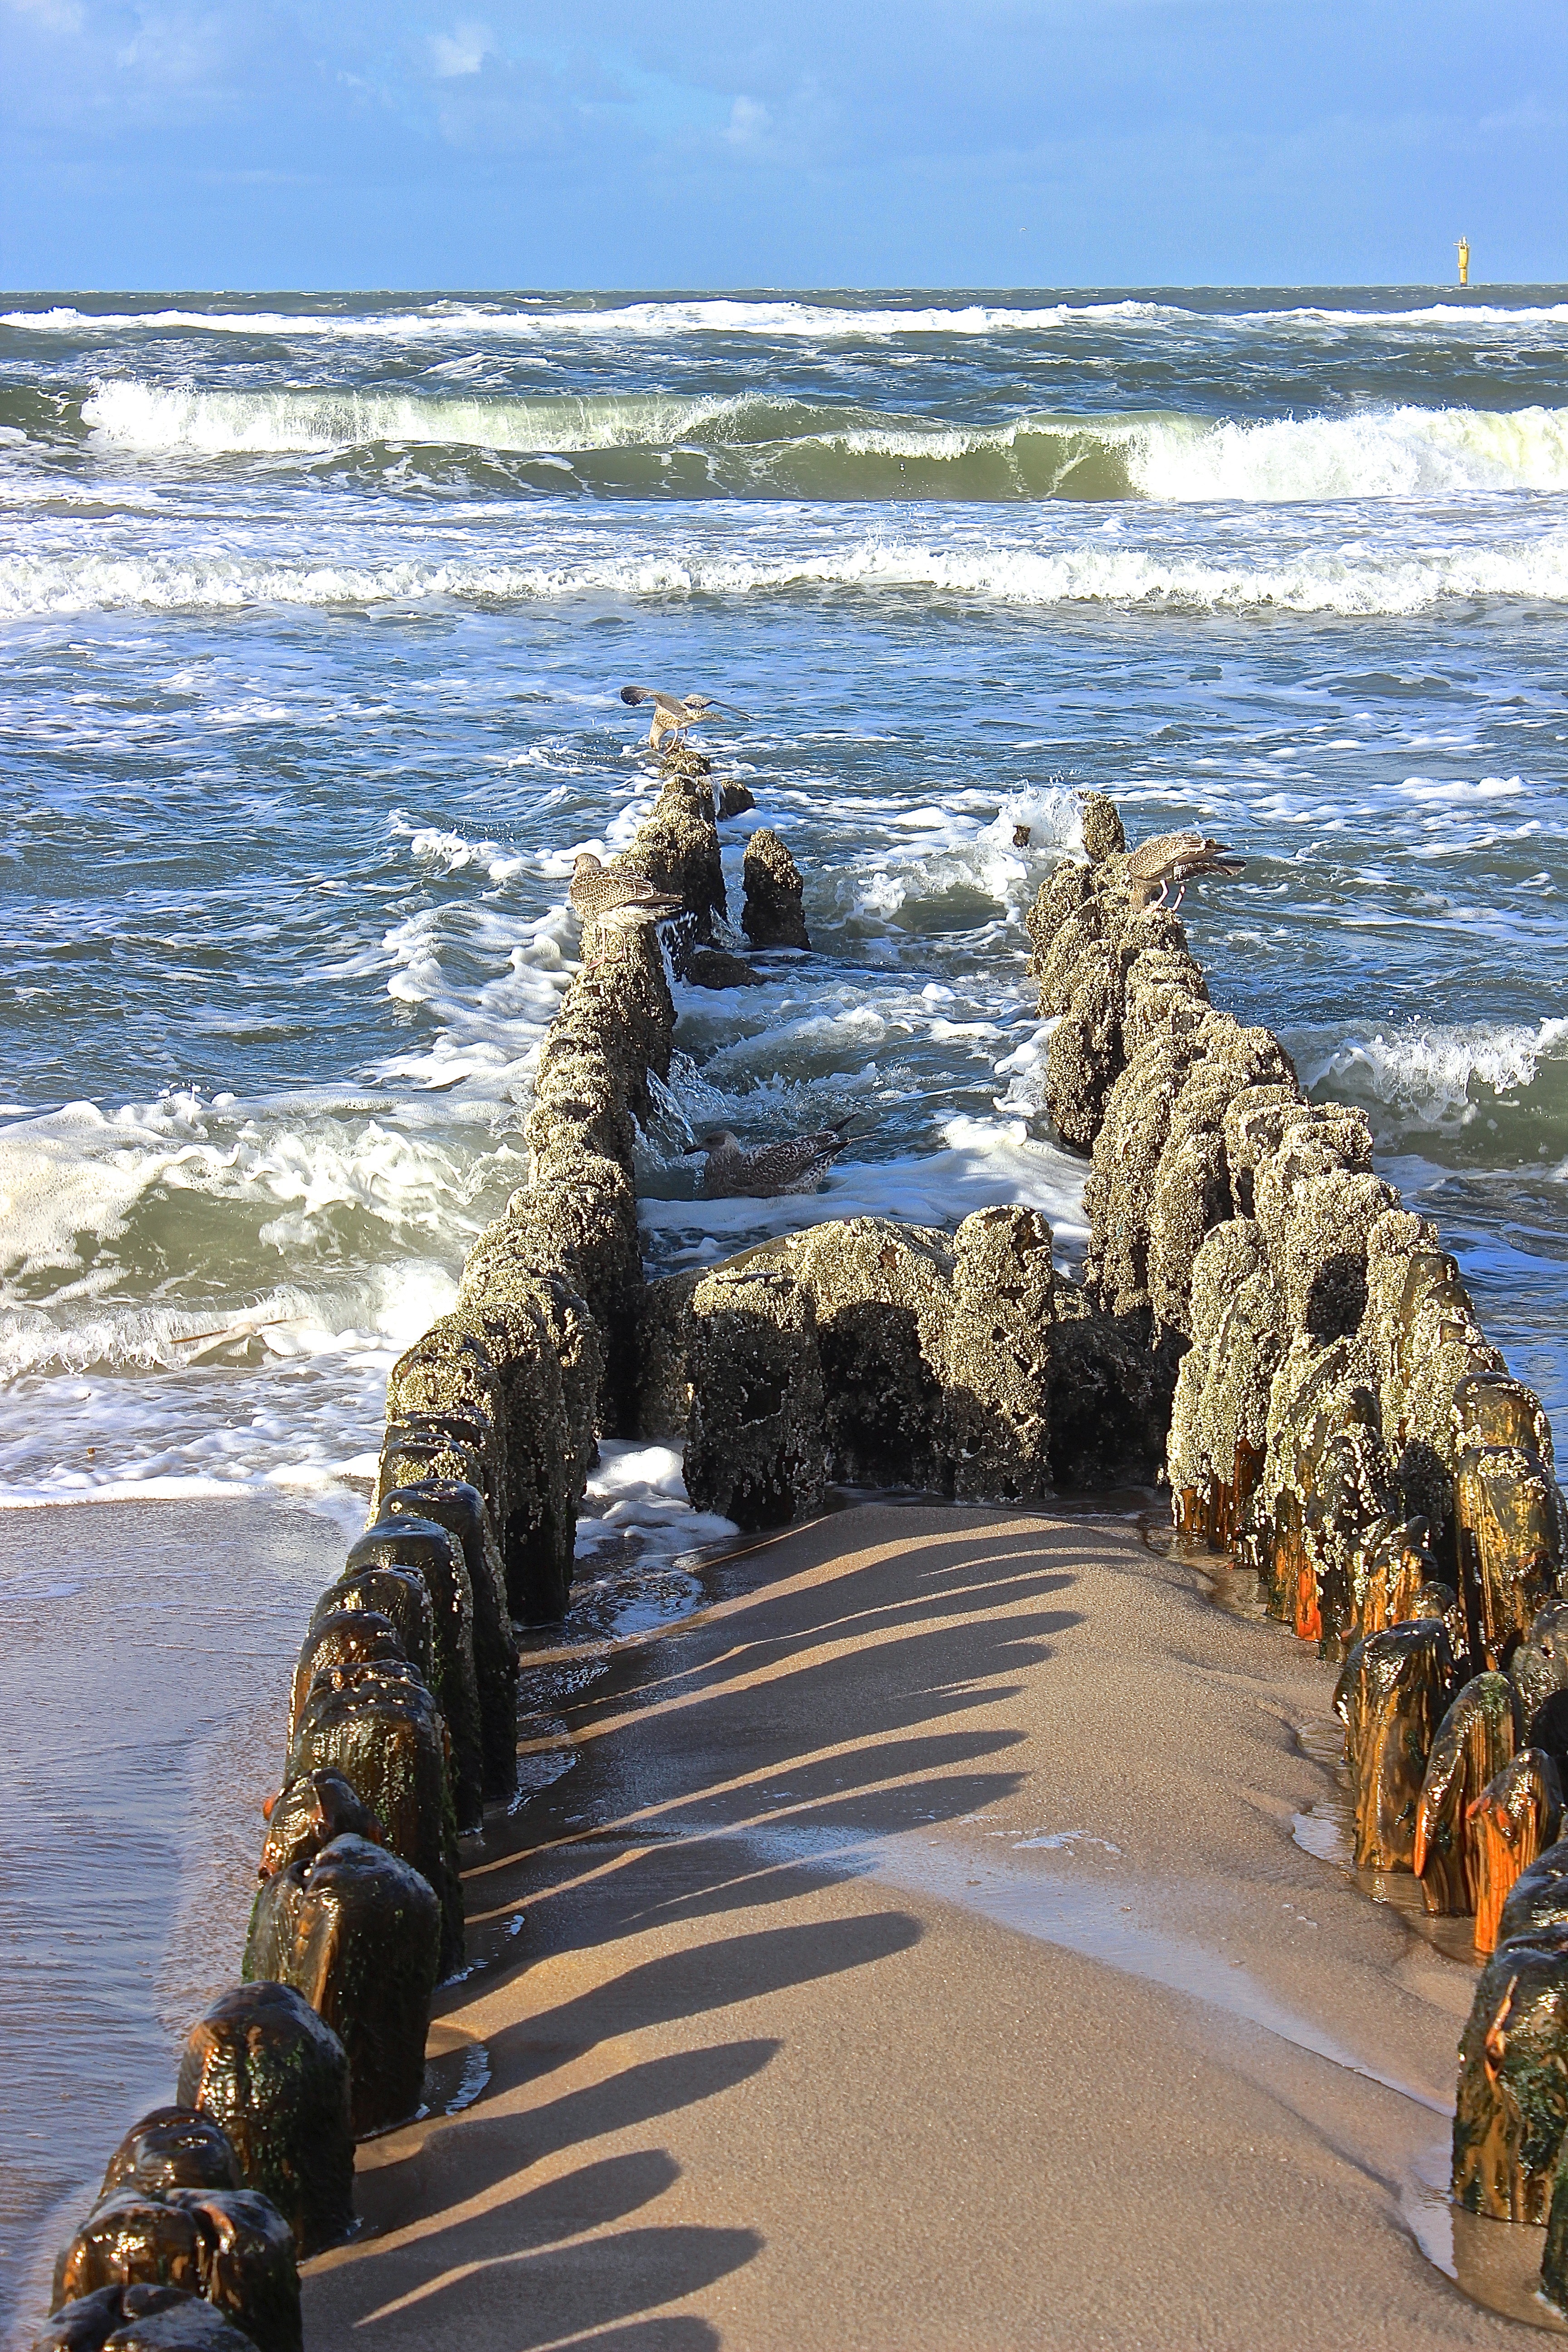
beach, sea, coast, water, sand, rock, ocean, shore, wave, vacation, cliff, surf, terrain, material, body of water, breakwater, cape, groyne